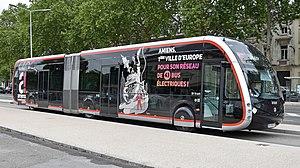
Bus n°714 avec une livrée spécifique
Le réseau des transports en commun d'Amiens, également connu sous le nom commercial Ametis, dessert la communauté d'agglomération Amiens Métropole. Cette dernière, autorité organisatrice, délègue l'exploitation à Keolis Amiens depuis le 1ᵉʳ juin 2012.
Amiens est une commune française, préfecture du département de la Somme en région Hauts-de-France.